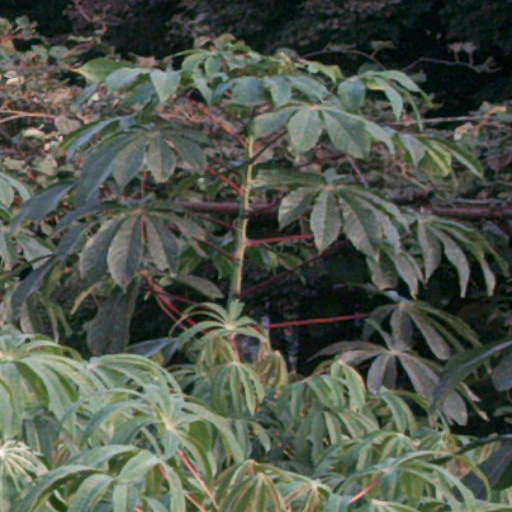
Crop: cassava